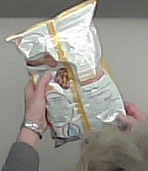
Product: lays_classic